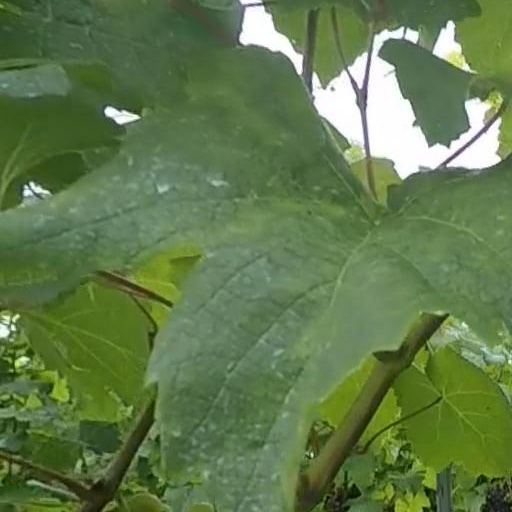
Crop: grape